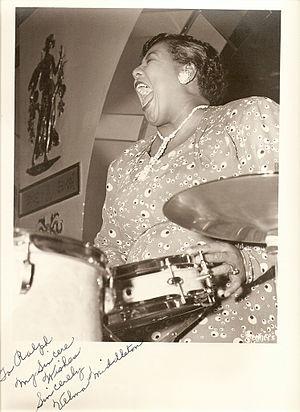
Velma Middleton, née le 1ᵉʳ septembre 1917 à Saint-Louis dans le Missouri et morte le 10 février 1961 à Freetown en Sierra Leone, est une chanteuse de jazz américaine.